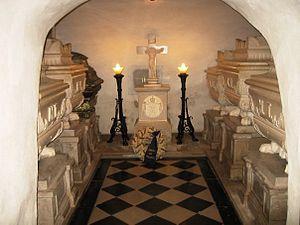
Crypte du couvent de Kostanjevica, Nova Gorica, Slovénie.
Marie-Thérèse Charlotte de France, surnommée « Madame Royale », née le 19 décembre 1778 à Versailles et morte le 19 octobre 1851 à Frohsdorf en Autriche, est le premier enfant de Louis XVI et Marie-Antoinette. Après une enfance passée à la cour, elle est la seule des enfants royaux à survivre à la Révolution française. Exilée hors de France en 1795, elle retrouve son pays de 1814 à 1830, où elle redevient l'une des personnes les plus influentes de la famille royale. Elle aurait pu devenir reine de France lors des journées de 1830. Condamnée à un nouvel exil en 1830, elle meurt en 1851 loin de son pays, sous le titre de courtoisie de comtesse de Marnes.